Meraxes

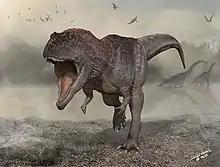
Life restoration

Osteohistological analysis of the holotype suggests the individual could have been between 39 and 53 years old when it died, having reached skeletal maturity approximately 4 years prior to its death (between 35 and 49 years old), making it the longest-lived non-avian theropod currently known. "Meraxes" was determined to have grown to large size by extending its growth period (hypermorphosis), rather than increasing its relative growth rate (acceleration) through development as in "Tyrannosaurus", to which it was compared.